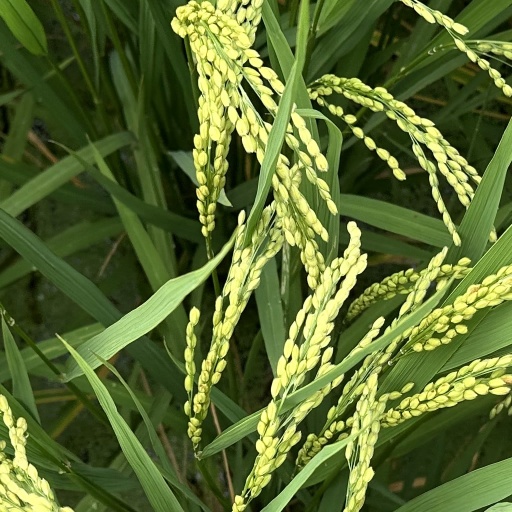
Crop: rice